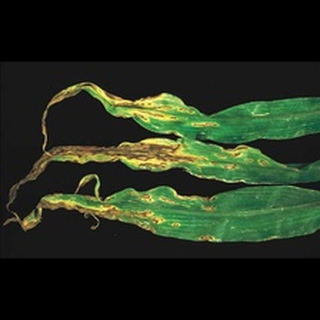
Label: corn_northern_leaf_blight